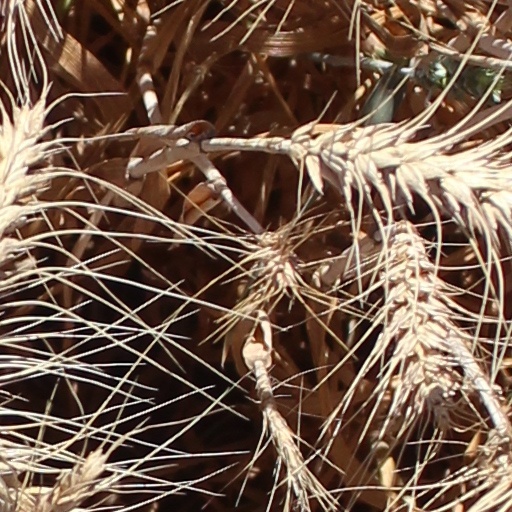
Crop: wheat